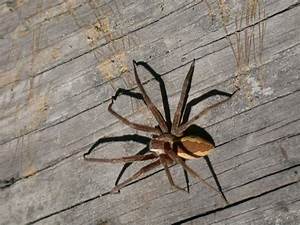
Label: ragno